Pelion

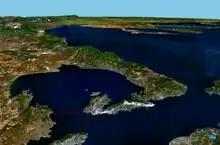
Satellite view of the hook-like peninsula formed by Mount Pelion

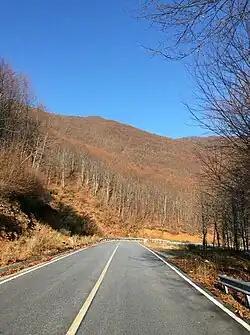
Forest in Mount Pelion

The mountain is thickly forested, with both deciduous and perennial forests, mainly of beech, oak, maple and chestnut trees, with olive, apple, pear trees and plane tree groves surrounding places with water. Pelion is considered one of the most beautiful mountains in Greece and is a popular tourist attraction throughout the year: hiking trails and stone paths give access to springs, coves and numerous beaches, sandy or pebbly, set among lusciously green slopes. Pelion is an amply watered mountain with an abundance of springs, gorges, streams and rivulets; many streams are routed in carved-stone artificial beds to bring water to the villages and their thriving orchards. The higher elevations of the mountain receive enough snowfall so as to host skiing facilities that operate from Christmas to Easter.